Kennedytunnel

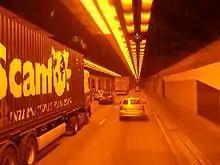
Daily, more than 250,000 vehicles drive through the Kennedy Tunnel.

The Kennedytunnel is an important road, rail, and bicycle tunnel to the south of Antwerp, Belgium, under the Scheldt river. The road tunnel forms a part of Highway R1 – the not yet completed inner ring motorway surrounding the city. Opened to road traffic on 31 May 1969, and to rail traffic on 1 February 1970, the tunnel was named after John F. Kennedy, the thirty-fifth President of the United States.